Cornwallis in Ireland

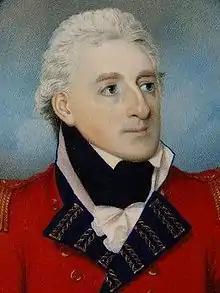
Miniature portrait of General Gerard Lake, by George Place

The demands of the American War of Independence had forced King George to withdraw many troops from Ireland for service in North America. To bolster forces supportive of the king, Protestants raised militia companies called the Irish Volunteers to replace the departing regulars. Protestant leaders in the Irish Parliament, including Henry Flood and Henry Grattan, who had the support of the Volunteers, convinced the British Parliament to pass a series of acts known collectively as the Constitution of 1782, giving the Irish Parliament significant political independence.